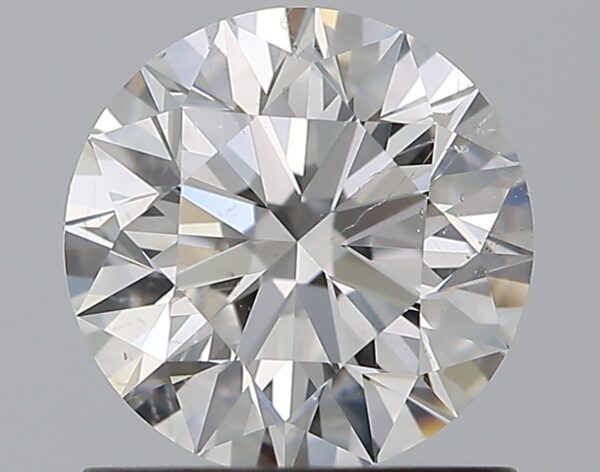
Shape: round
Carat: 1.01
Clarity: SI1
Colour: E
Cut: EX
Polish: EX
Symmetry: EX
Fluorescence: N
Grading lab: GIA
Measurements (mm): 6.37 x 6.4 x 4.01